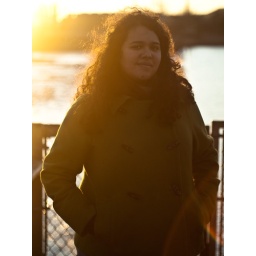
Abbi on the Riverside bridge over the Arkansas river in Tulsa, OK.